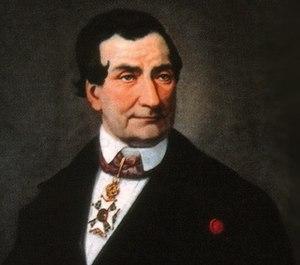
Arcisse de Caumont, né le 28 août 1801 à Bayeux et mort le 16 avril 1873 à Caen, est un historien et archéologue français. Il est le premier à organiser l'histoire de l'architecture en périodes chronologiques spécifiques.